Lincosamides

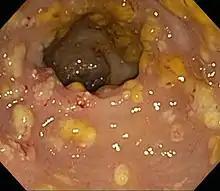
Endoscopic image of pseudomembranous enterocollitis within the intestinal tract. Disruption of gastrointestinal flora and subsequent observed pathology can result from clindamycin administration.

While there have been no reports of severe organ toxicity from lincosamide treatment, gastrointestinal disturbances have been associated with their administration. Pseudomembranous enterocolitis resulting from clindamycin-induced disruption of gastrointestinal flora can be a lethal adverse event observed in several species when used in the veterinary clinic, particularly in horses. At extremely high doses of clindamycin, skeletal muscle paralysis has been demonstrated in several species. Lincosamides can interact with anesthetic agents to produce neuromuscular effects.